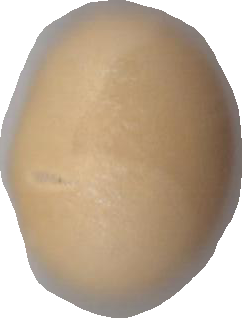
Variety: Dega